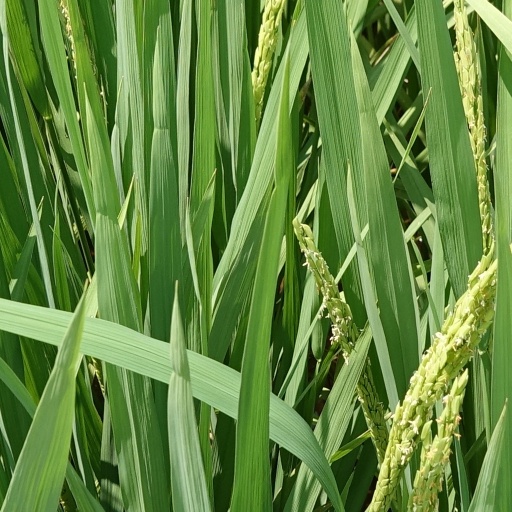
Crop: rice